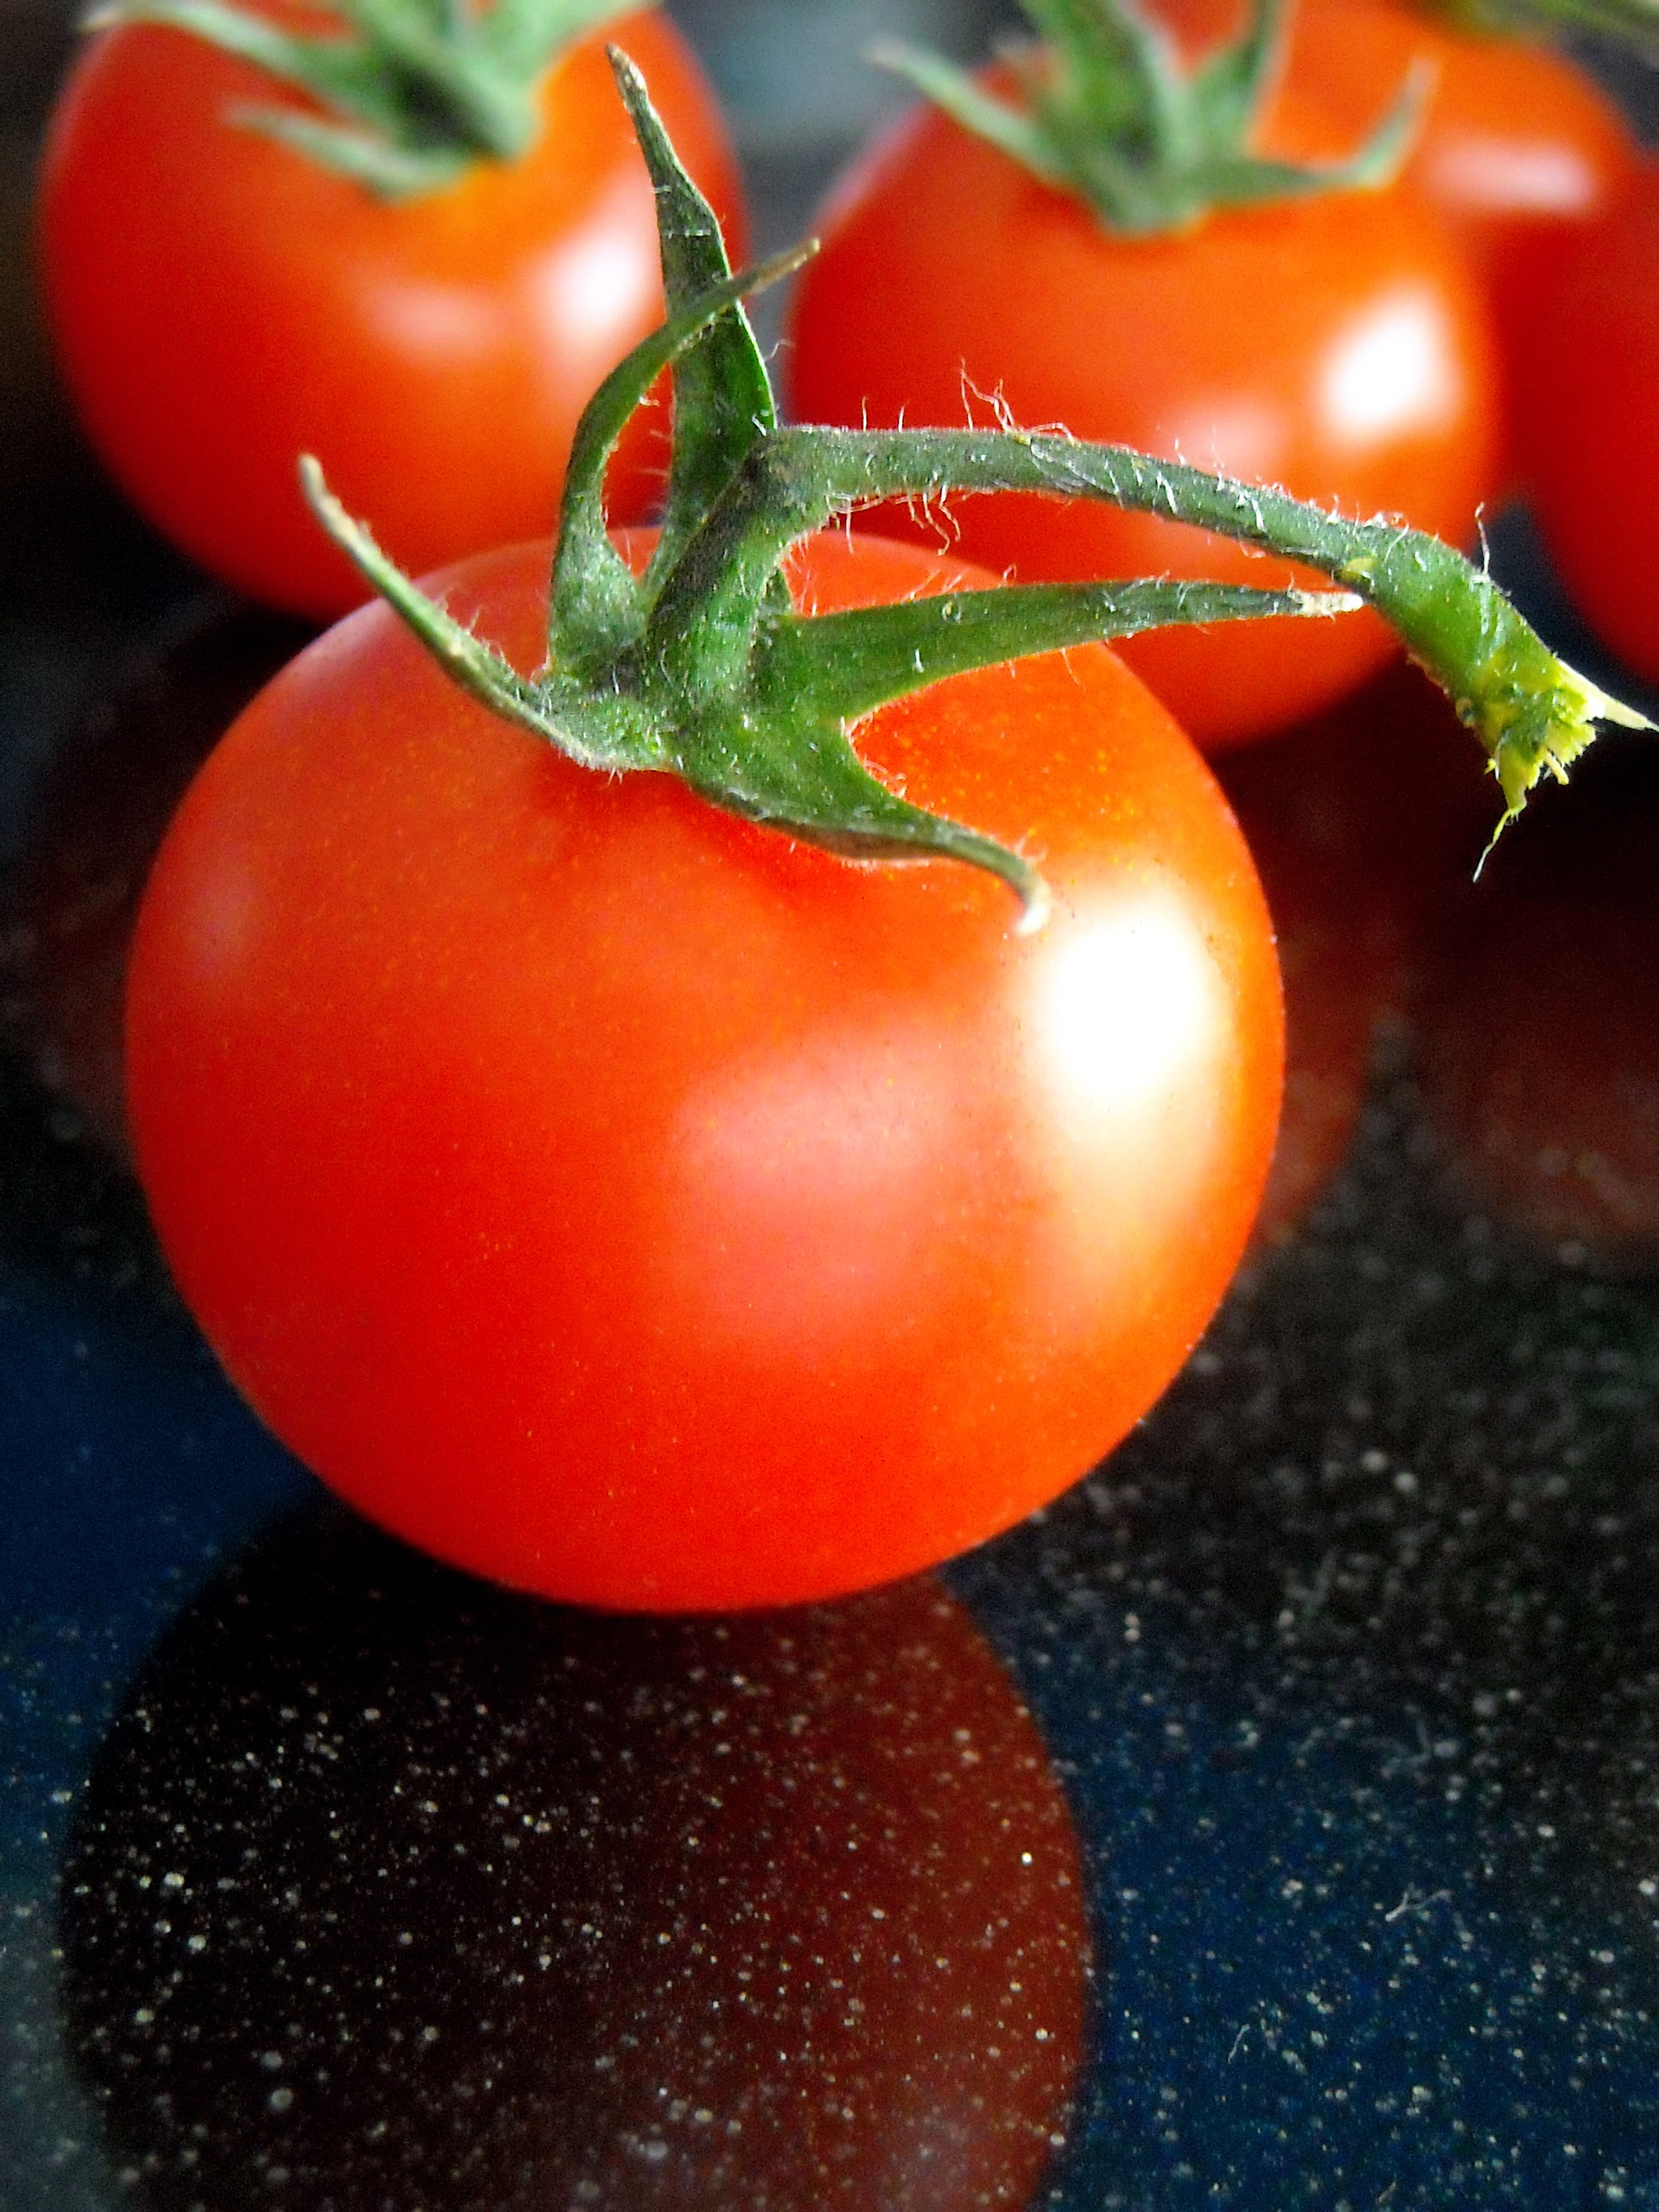
plant, fruit, food, mediterranean, red, produce, vegetable, natural, kitchen, colorful, garden, eat, plants, cook, tomato, vegetale, vegetables, tomatoes, foods, edible, italian, organic, cultivate, mature, flowering plant, alimentari, an ingredient, land plant, potato and tomato genus